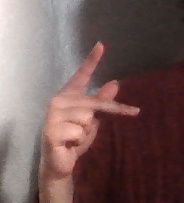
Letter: dha